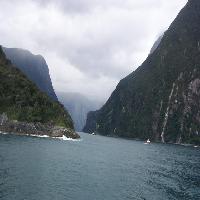
Weather: cloudy or overcast